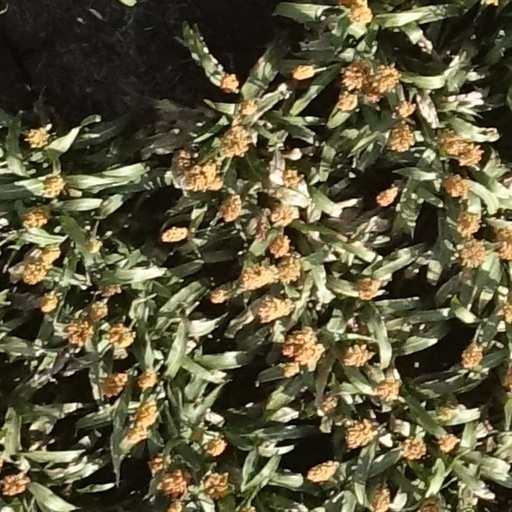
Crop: sorghum